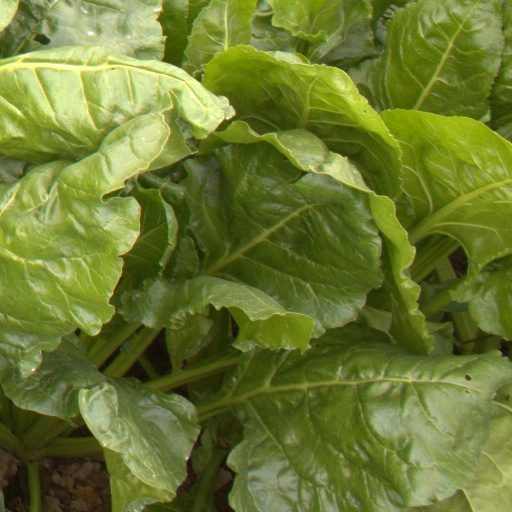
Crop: sugar beet